Cloud9 League of Legends

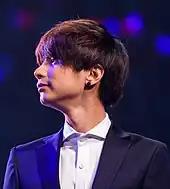
Bok "Reapered" Han-gyu was signed as head coach in 2016.

Cloud9 began the 2016 NA LCS Summer Split regular season with an 8–5 record. Up to this point in the season, Bunny FuFuu and Smoothie split starts, but on July 10, Bunny FuFuu stepped down from the starting roster. Similar to the 2016 Spring Split, Cloud9 finished the 2016 Summer Split regular season with a 12–6 record and the third seed in the Summer playoffs. In their quarterfinal match against Team EnVyUs, Jensen set an LCS record 20 kills in a single game as the team went on to win, 3–1. The team then defeated Immortals, 3–2, in the semifinals. For the fifth time in the team's history, Cloud9 faced Team SoloMid in the finals. In the match, Cloud9 took an early lead, winning the first game, but lost the following three, losing the match 1–3 and finishing the split in second place.